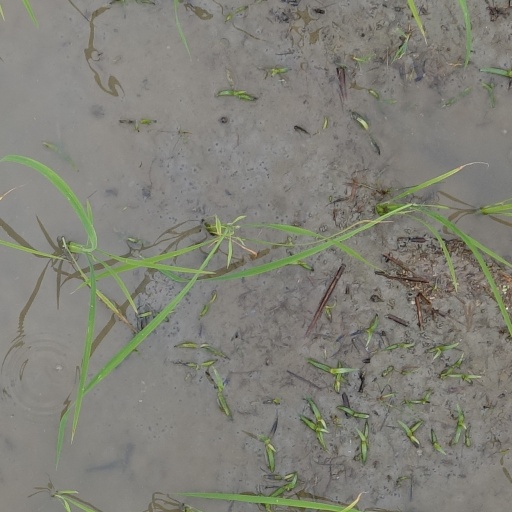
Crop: rice